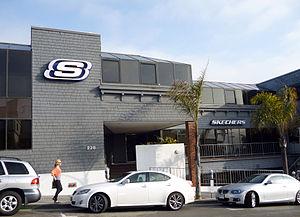
Skechers est une entreprise spécialisée dans la confection de chaussures. Fondée par Robert et Michael Greenberg en 1992 à Manhattan Beach en Californie, elle était spécialisée dans les bottes et les chaussures de planche à roulettes avant de devenir généraliste dans le domaine de la chaussure de sport.